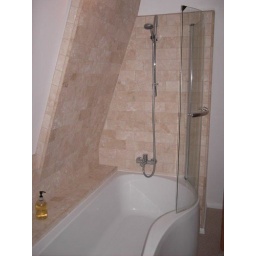
Unusual bathroom design in Oast house turret